Cotton-spinning machinery

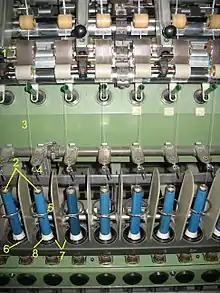
Modern ring spinning frame1 Draughting rollers2 Spindle3 Attenuated roving4 Thread guides5 Anti-ballooning ring6 Traveller 7 Rings8 Thread on bobbin

The Water frame was developed and patented by Arkwright in the 1770s. The roving was attenuated (stretched) by drafting rollers and twisted by winding it onto a spindle. It was heavy large scale machine that needed to be driven by power, which in the late 18th century meant by a water wheel. Cotton mills were designed for the purpose by Arkwright, Jedediah Strutt and others along the River Derwent in Derbyshire. Water frames could only spin left.